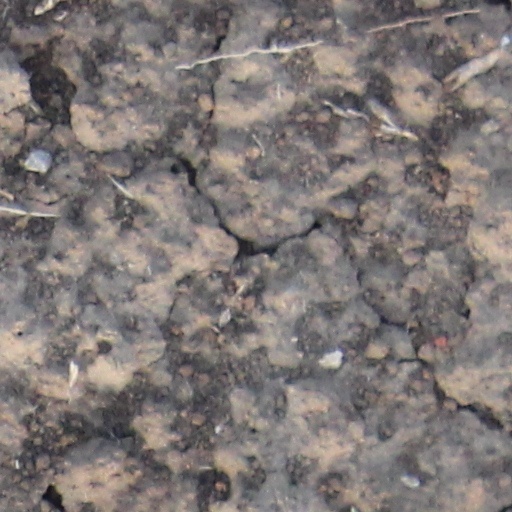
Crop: wheat